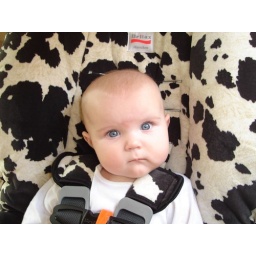
Close-up of Abbey in her CowMooFlage car seat